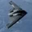
Label: airplane